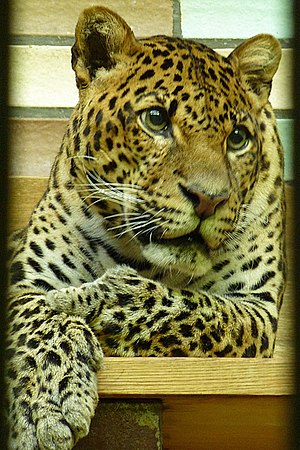
Javaleopard
Javaleopard er en underart af leoparden, som lever på den indonesiske ø Java.